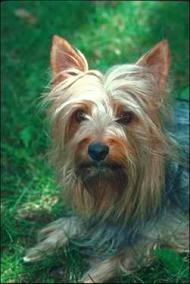
Australian_terrier